Abel Hugo

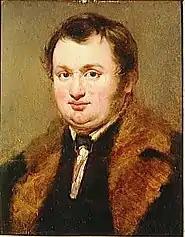
Abel Hugo (1830), by his wife, Julie Hugo

Abel Joseph Hugo (15 November 1798, in Paris – 7 February 1855, in Paris) was a French military officer, essayist, and historian. His younger brother was the novelist Victor Hugo.